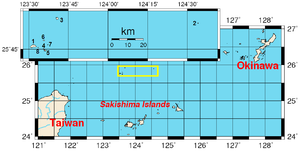
Le conflit territorial des îles Senkaku, en japonais : 尖閣諸島問題, en chinois simplifié : 钓鱼岛及其附属岛屿主权问题, désigne depuis 1971 la rivalité entre le Japon, la République populaire de Chine et Taïwan au sujet de la revendication et du contrôle des îles Senkaku, un petit archipel inhabité situé en mer de Chine orientale, au large de la Chine, au nord-est de l'île de Taïwan et à l'ouest des îles Ryūkyū. L'archipel est appelé îles Senkaku en japonais et îles Diaoyutai en chinois.
L'archipel Sakishima, ou îles Sakishima, est un groupe d'îles de la mer de Chine orientale situé au sud-ouest du Japon, faisant partie de l'archipel Ryūkyū et donc de la préfecture d'Okinawa. Les îles Yonaguni-jima et Hateruma-jima sont frontalières de la mer des Philippines par leur pointe ouest.